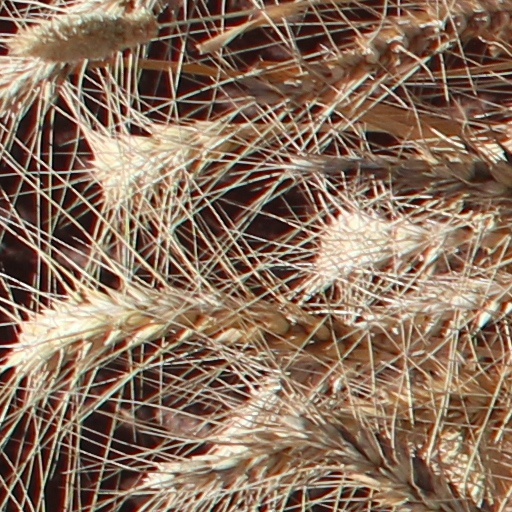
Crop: wheat